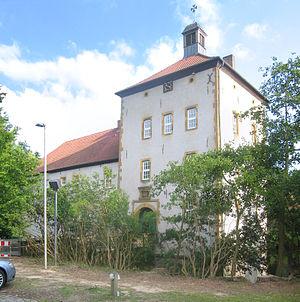
Château Bustedt à Hiddenhausen, arrondissement de Herford, Rhénanie-du-Nord-Westphalie, Allemagne. العربية